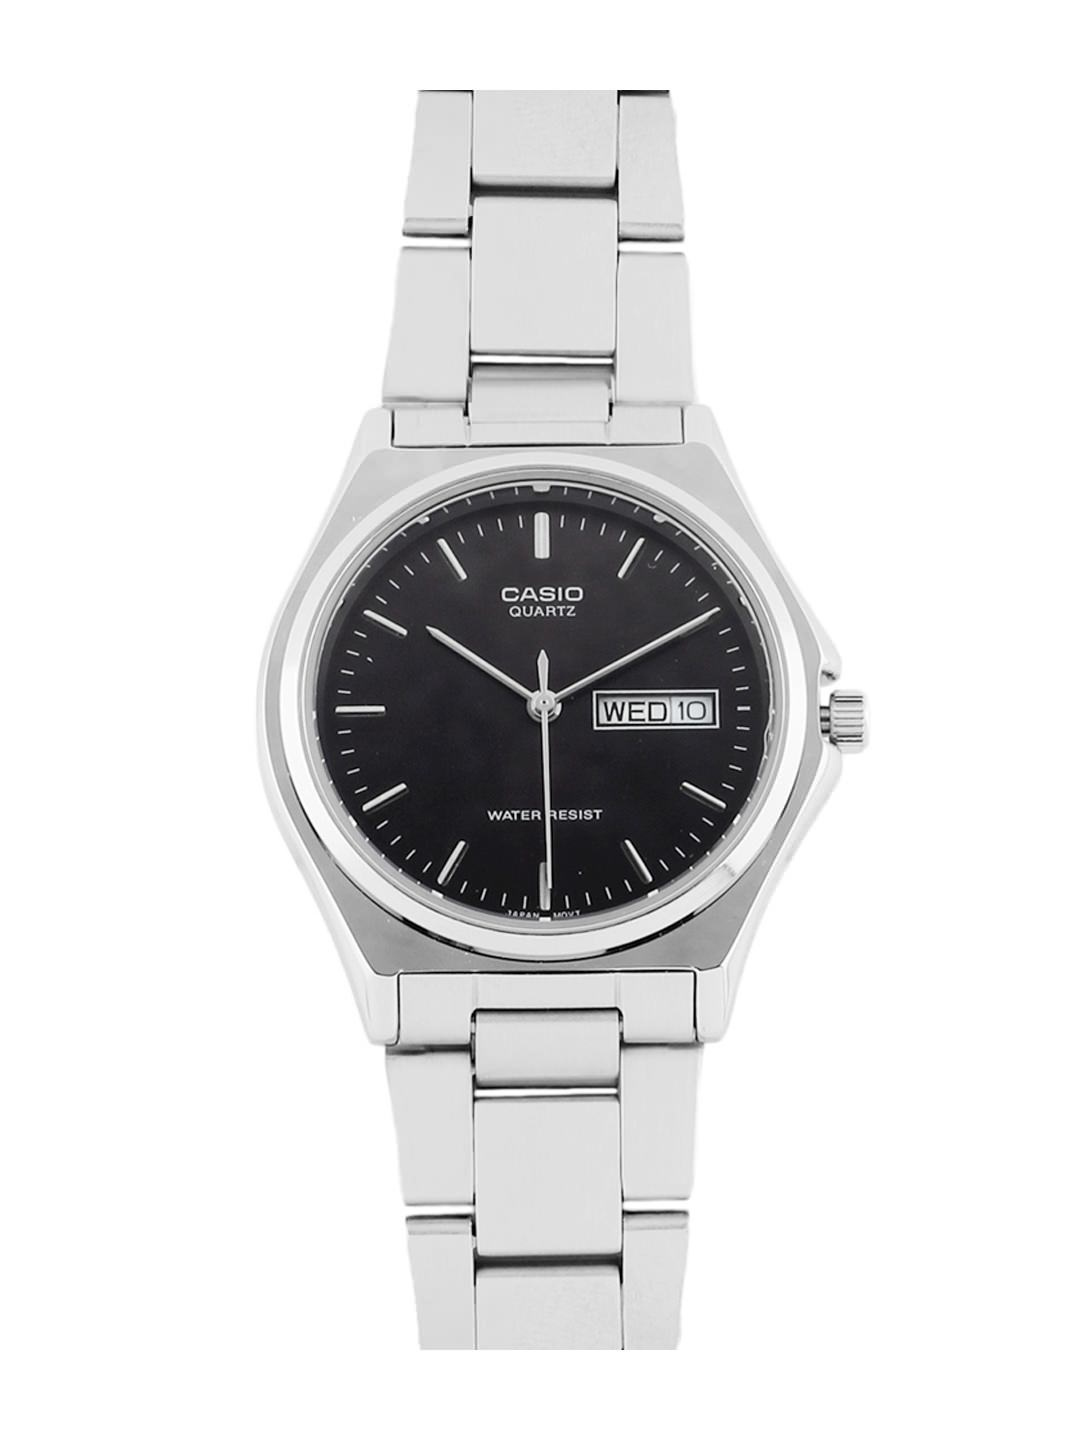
Casio Enticer Men Silver Analogue Watch MTP-1240D-1ADF(A206)
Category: Accessories / Watches / Watches
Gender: Men
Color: Black
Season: Winter 2016
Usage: Casual